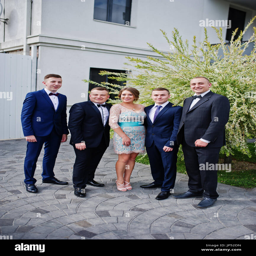
beautiful girl in evening gown standing along with men in tuxedos on the graduation day